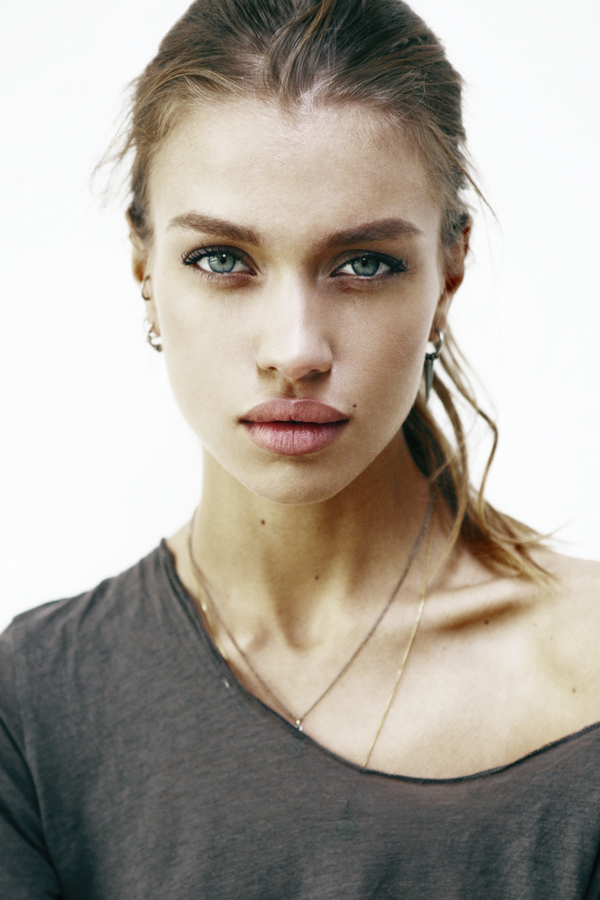
Label: Colored